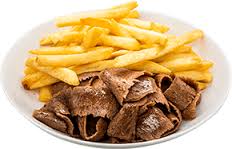
Yemek: kebap